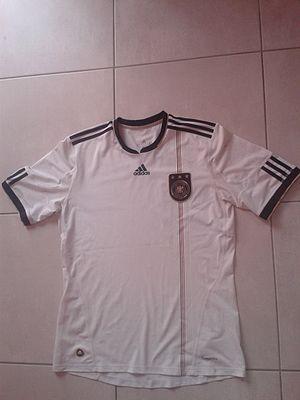
maillot de l'équipe d'Allemagne de football à la coupe du monde 2010
Cet article relate le parcours de l'équipe d'Allemagne lors de la Coupe du monde de football 2010 organisée en Afrique du Sud du 11 juin au 11 juillet 2010.